Captain Logan

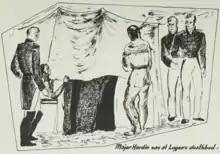
Captain Logan on his deathbed, with his friend Major Martin D. Hardin, depicted in a 1953 illustration

Although Tecumseh's band of Shawnees allied with the British during the War of 1812, most Shawnees did not. In June 1812, as the war approached, Logan served as a guide for American General William Hull as Hull marched his men through Ohio toward Detroit. In July 1812, Logan visited Fort Malden in Upper Canada in an unsuccessful attempt to convince Tecumseh to abandon the British alliance. Historian John Sugden described the meeting: